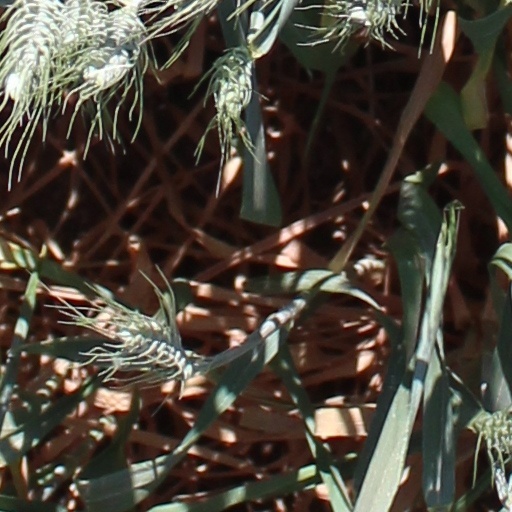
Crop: wheat